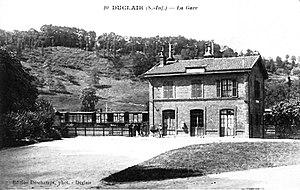
La gare de Duclair.
La ligne de Barentin à Caudebec-en-Caux est une voie ferrée française à écartement standard, sise dans le département de Seine-Inférieure, établie par la Compagnie des chemins de fer de l'Ouest. Inauguré en deux étapes, en 1881 et 1882, ce chemin de fer fut fermé aux voyageurs en 1949, puis aux marchandises en 1990. Cette ligne peut être considérée comme une antenne de la grande radiale Paris-Le Havre desservant à partir de la gare de Barentin les communes à vocation industrielle situées sur la rive droite de la Seine.
Duclair est une commune française située dans le département de la Seine-Maritime en région Normandie.